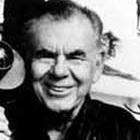
Age: 73